Rockford Speedway

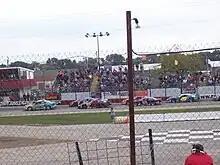
2008 field

The National Short Track Championship (NSTC), was first held in 1966, and usually was held in late September or early October. The three day event usually has 12 divisions racing. Track promoters decided to host the first 200 lap event in late 1966 to pit the best drivers in Chicagoland against the best drivers in the Central Wisconsin Drivers Association. Drivers competing at the event are primarily from Illinois and Wisconsin, although drivers from other states often participate. The event was sanctioned by ARTGO for several years, and it became part of the CRA Super Series tour in 2004. In 2005, it was part of the ASA Late Model Series. It was not part of any tour for several years until the ASA Midwest Tour took over in 2011. From 2013 until 2020 there was no sanctioning body for the Super Late Models running at the event. Starting in 2021, the feature division changed from Super Late Models to the region-based Big 8 Late Model Series (which use the same offset chassis, but restricted brakes, suspension, and engines) as the featured division, although Super Late Models (which have a standard set from the United Super Late Model Rules Alliance for major races such as ASA Stars and the Snowball Derby) were also a division. 16 drivers were invited to compete in a pair of 45 lap features at the Rick Bickle Super Late Model Invitational in 2021. This was being dedicated to Rich Bickle, who was retiring from racing at the end of the 2021 season. In 2022 the Super Late Models ran 48 lap and 49 lap features as part of the Jody Deery Super Late Model Invitational. This was being dedicated to Jody Deery, the long time owner who passed away in July at the age of 97. The Jody Deery Super Late Model Invitational was expanded in 2023 to a 147 lap feature event with a break after 97 laps. The Big 8 Late Model Series ran a 188 lap feature in 2021 and 2022 as the main event to crown the overall event champion. For the 58th running of the event in 2023, the main event was a 158 lap feature for the Big 8 Late Model Series .